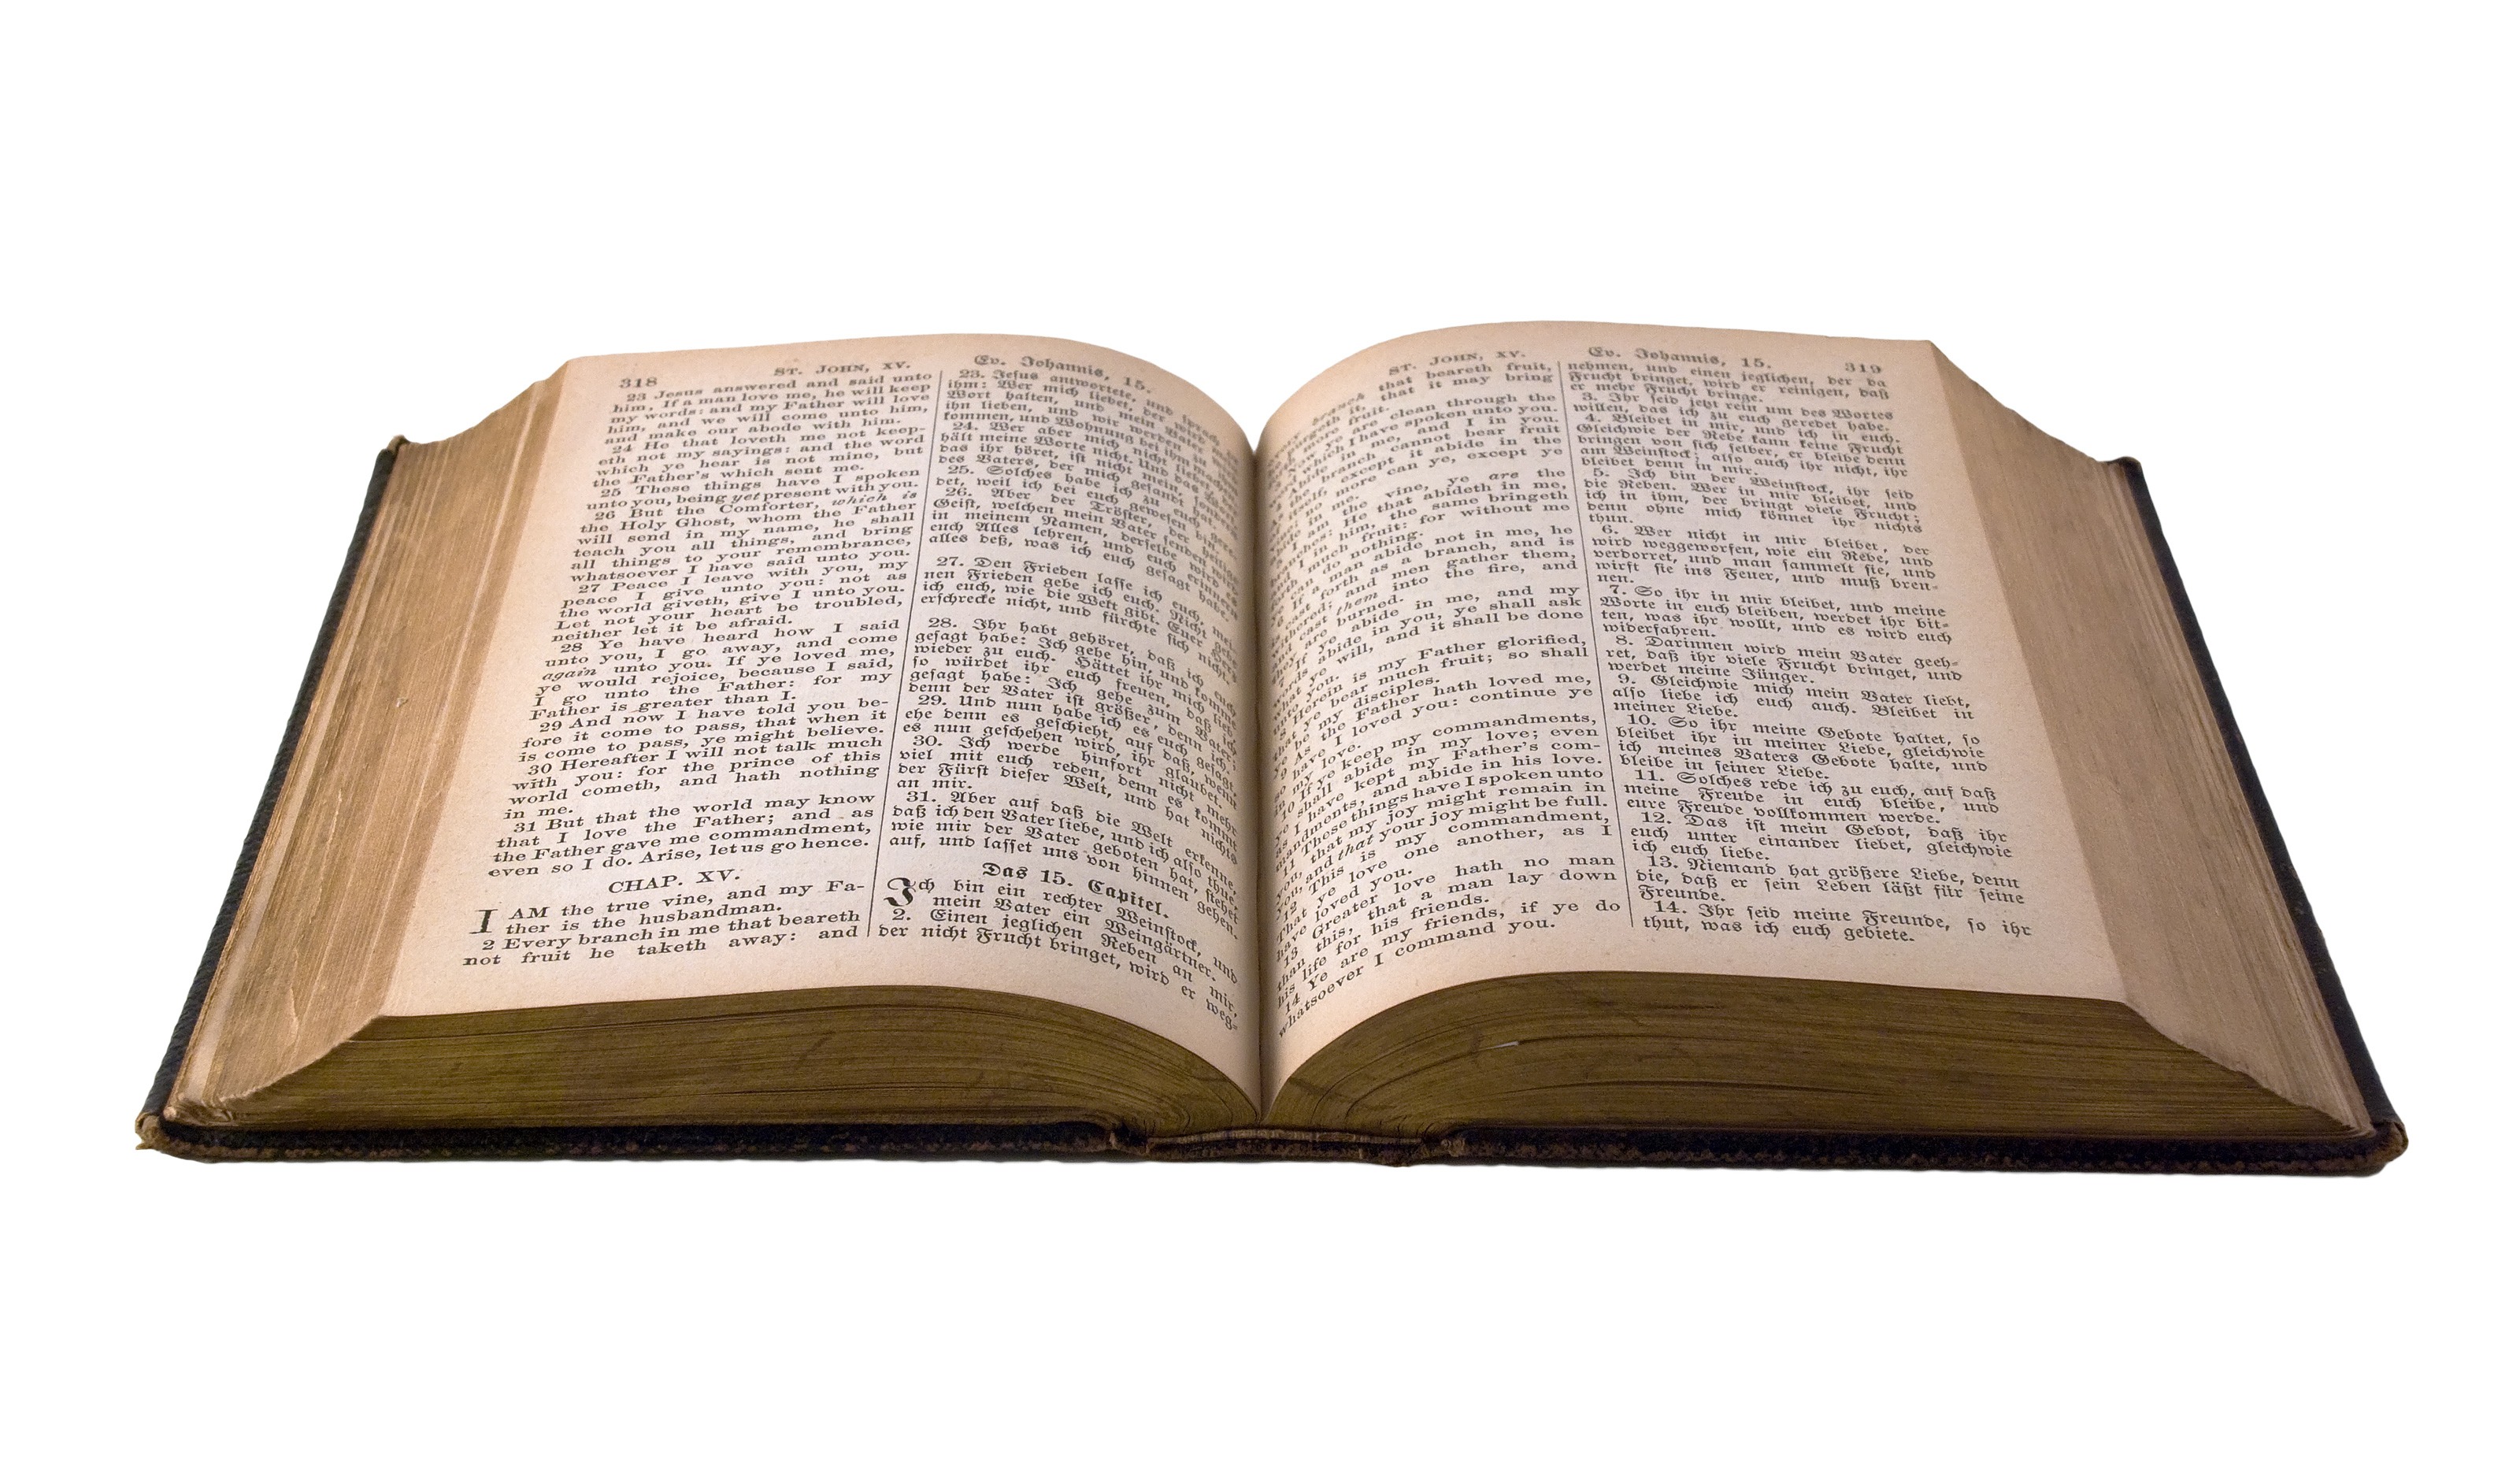
book, read, wood, old, furniture, books, document, old books